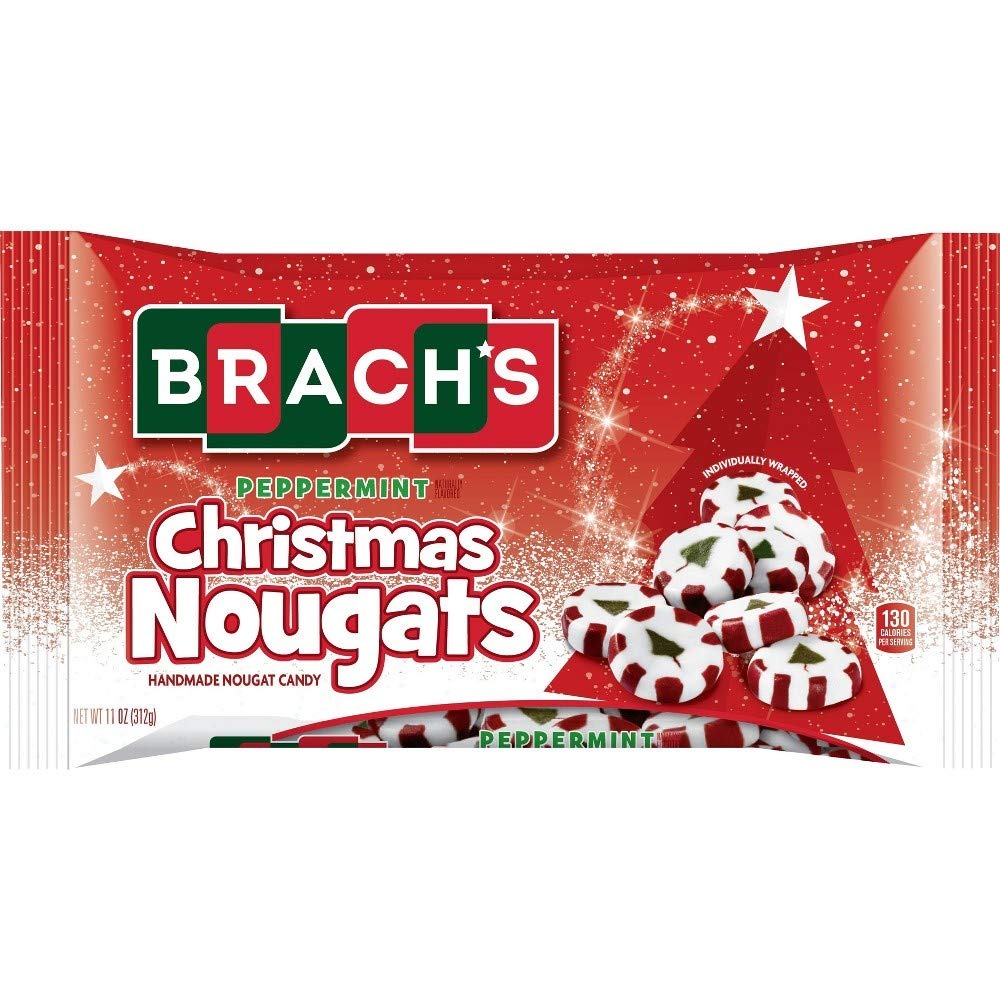
Item Name: Brach's Christmas Peppermint Nougats - 11oz (Pack of 2)
Value: 22.0
Unit: Ounce

Price: 14.735